2019 Ukrainian parliamentary election

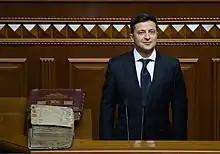
President Volodymyr Zelenskyy dissolved the Verkhovna Rada shortly after his inauguration, May 2019.

Under current law 225 members of the Verkhovna Rada are elected by nationwide closed party-list proportional representation with 5% electoral election threshold and the other 225 seats elected in constituencies with a first-past-the-post electoral system in one round (candidate with the highest vote total wins). 21 parties take part in the election in the nationwide party-list. For the elections there was established a state financing for all political parties that received 2% support, but on 2 October 2019 that law was canceled.